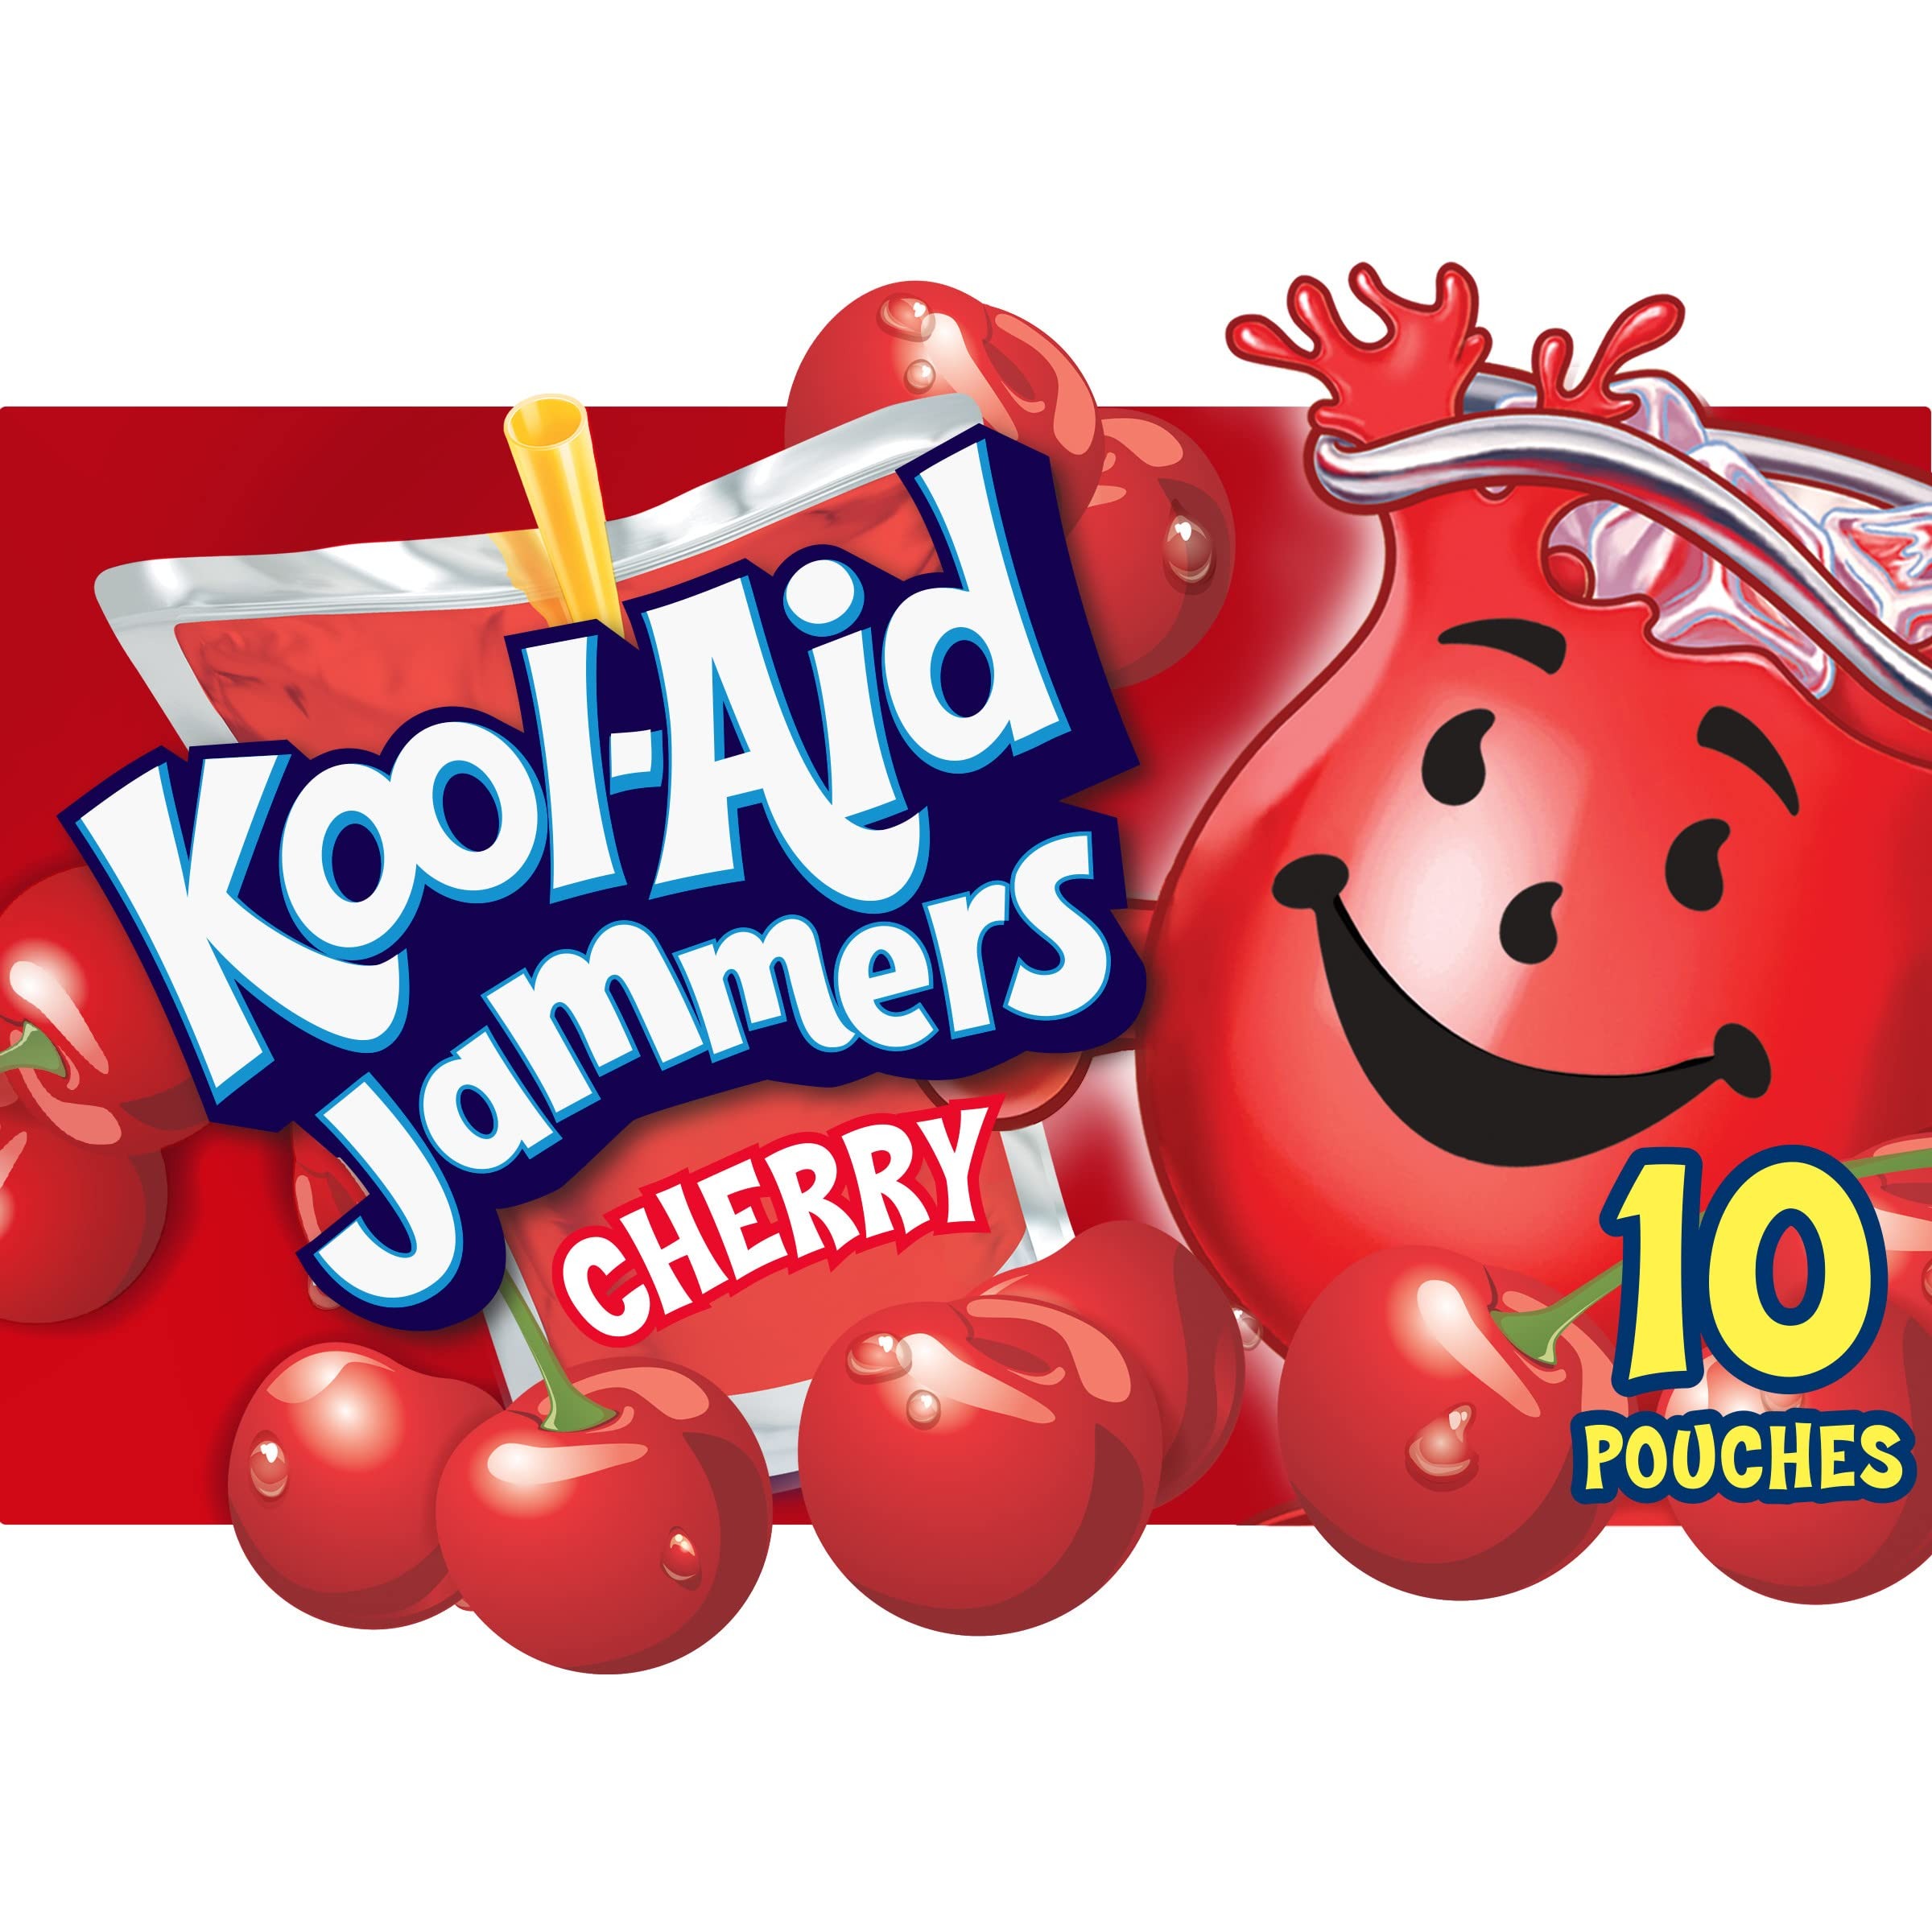
Item Name: Kool-Aid Jammers Cherry Flavored 10 ct Box, 6 fl oz Pouches
Bullet Point 1: Ten 6 fl oz pouches of Kool-Aid Jammers Artificially Flavored Cherry Drink
Bullet Point 2: Kool-Aid Jammers Artificially Flavored Cherry Drinks are bursting with fun flavors
Bullet Point 3: Kool-Aid Jammers are easy to open, making them perfect for kids
Bullet Point 4: Contains 75% less sugar than leading regular sodas (Per 12 fl oz, this product 10g total sugar, leading regular sodas 40g total sugar)
Bullet Point 5: Kids love our drink pouches packed with fruit flavors
Bullet Point 6: Perfect for school lunches or on-the-go snacks
Bullet Point 7: SNAP & EBT eligible food item
Value: 10.0
Unit: Count

Price: 2.89